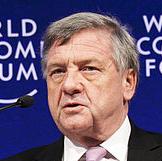
Age: 62